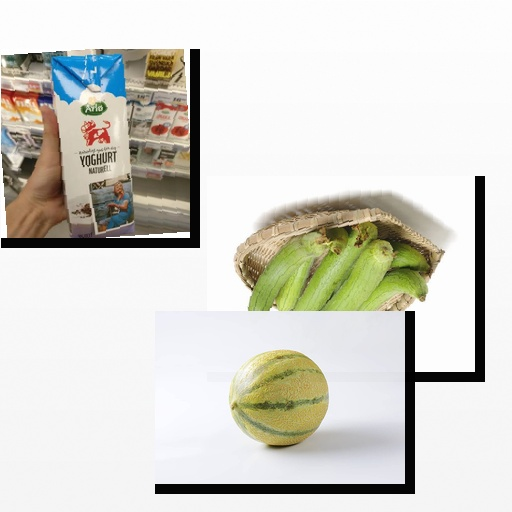
Food items: cantaloupe, ridge_gourd, natural_yogurt